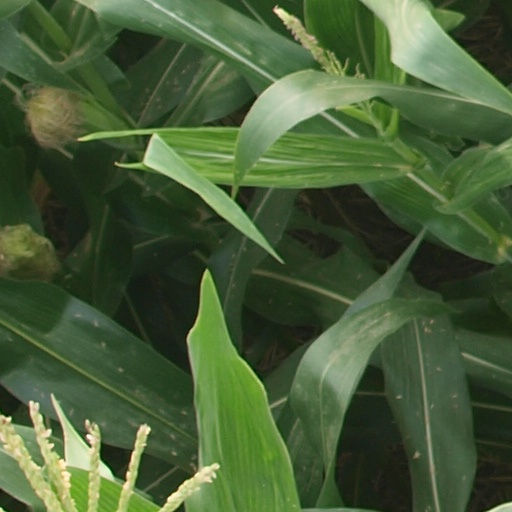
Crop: maize; corn